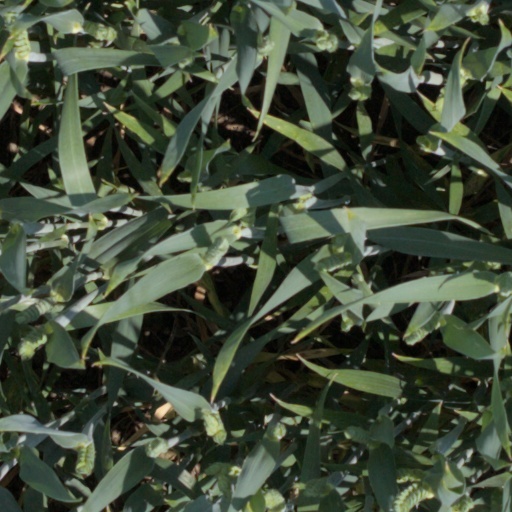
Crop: wheat